Devi

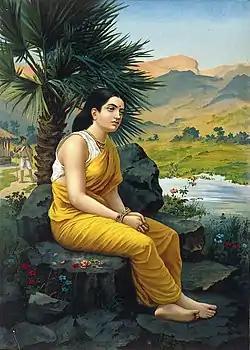
Sita

Sita, an incarnation of Lakshmi, is married to Rama, an avatar of Vishnu. She is shakti or prakriti of Rama as told in the "Ram Raksha Stotram". In "Sita Upanishad", a shakta Upanishad, Sita is extolled as the supreme goddess. The Upanishad identifies Sita with Prakrti (nature) which is constituted by "will" ichha, activity (kriya) and knowledge (jnana). The Upanishad also states that Sita emerged while furrowing, at the edge of the plough. She is extolled as one of the Panchakanya for her virtuous qualities; taking their names destroys all sins.